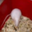
Label: mouse